Bell Bridge

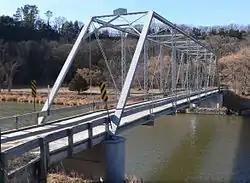

The Bell Bridge, crossing the Niobrara River near Valentine, Nebraska, is a historic bridge that is listed on the National Register of Historic Places.